Electronic literature

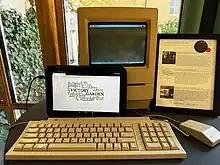
Stuart Moulthrop's hypertext fiction Victory Garden (1992) is shown here in two versions: the original, published on floppy disks to be read on a computer, and the 2009 version that was reprogrammed to work on an iPad. This display was part of an exhibition curated by Dene Grigar for the ACM Hypertext conference in 2023.

The "Storyspace school" characterised the early 1990s in the United States, consisting of works created using Storyspace, hypertext authoring software developed by the literary scholar Jay David Bolter and the author Michael Joyce in the 1980s. Bolter and Joyce sold the Storyspace software in 1990 to Eastgate Systems, a small software company that became a publishing house and the main distributor of hypertext fiction in the 1990s, particularly in the early 1990s before it was possible to publish works on the web. Eastgate has maintained and updated the code in Storyspace up to the present. Storyspace and similar programs use hypertext to create links within text. Literature using hypertext is frequently referred to as hypertext fiction. Originally, these stories were often disseminated on discs and later on CD-ROM. Hypertext fiction is still being created today using not only Storyspace, but other programs such as Twine.